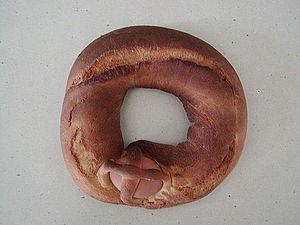
Le caccavellu est une sorte de gâteau en couronne dont la consistance est proche de celle du canistron frais.